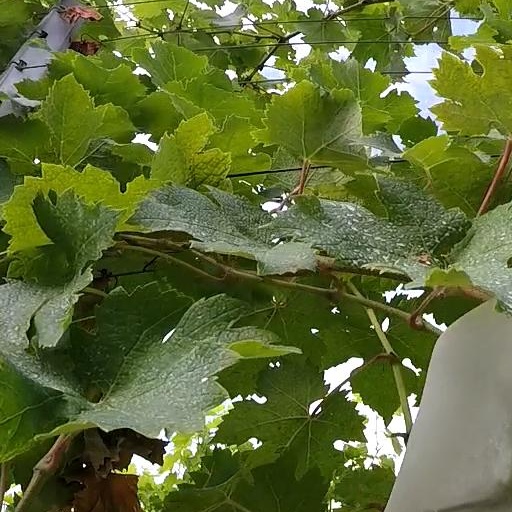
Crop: grape